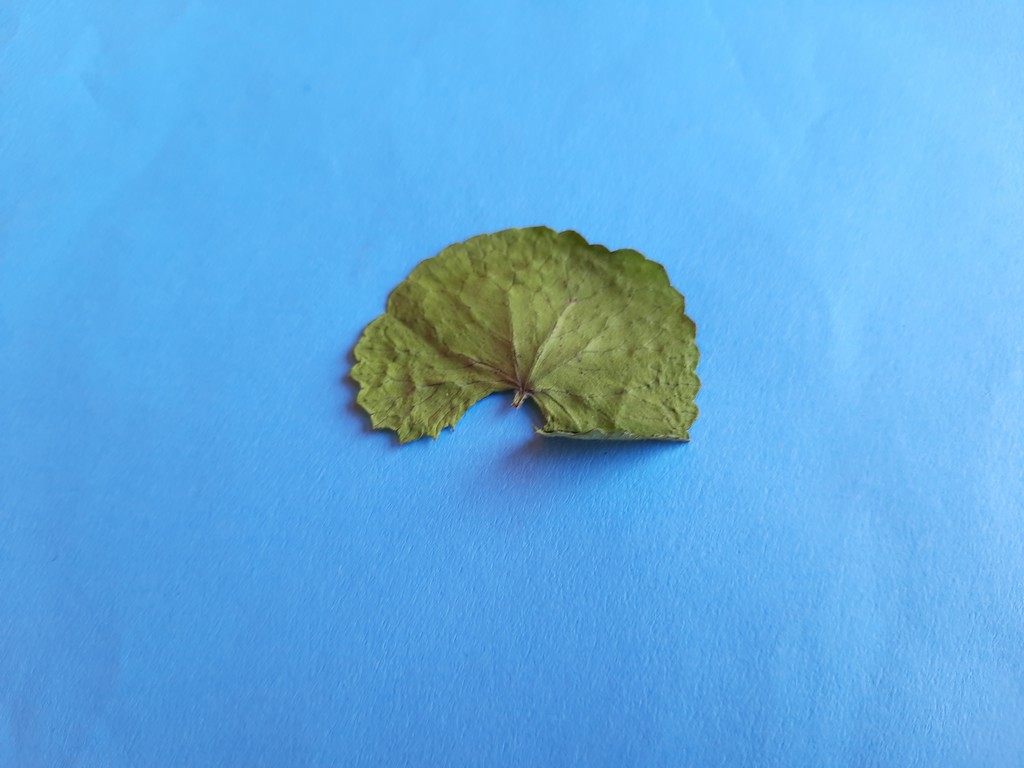
Label: Dried